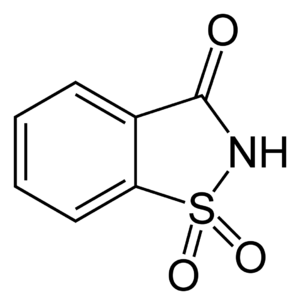
En mathématiques, et plus précisément en théorie des graphes, un graphe est une structure composée d'objets dans laquelle certaines paires d'objets sont en relation. Les objets correspondent à des abstractions mathématiques et sont appelés sommets, et les relations entre sommets sont des arêtes. On distingue les graphes non orientés, où les arêtes relient deux sommets de manière symétrique, et les graphes orientés, où les arêtes, alors appelées flèches, relient deux sommets de manière asymétrique.